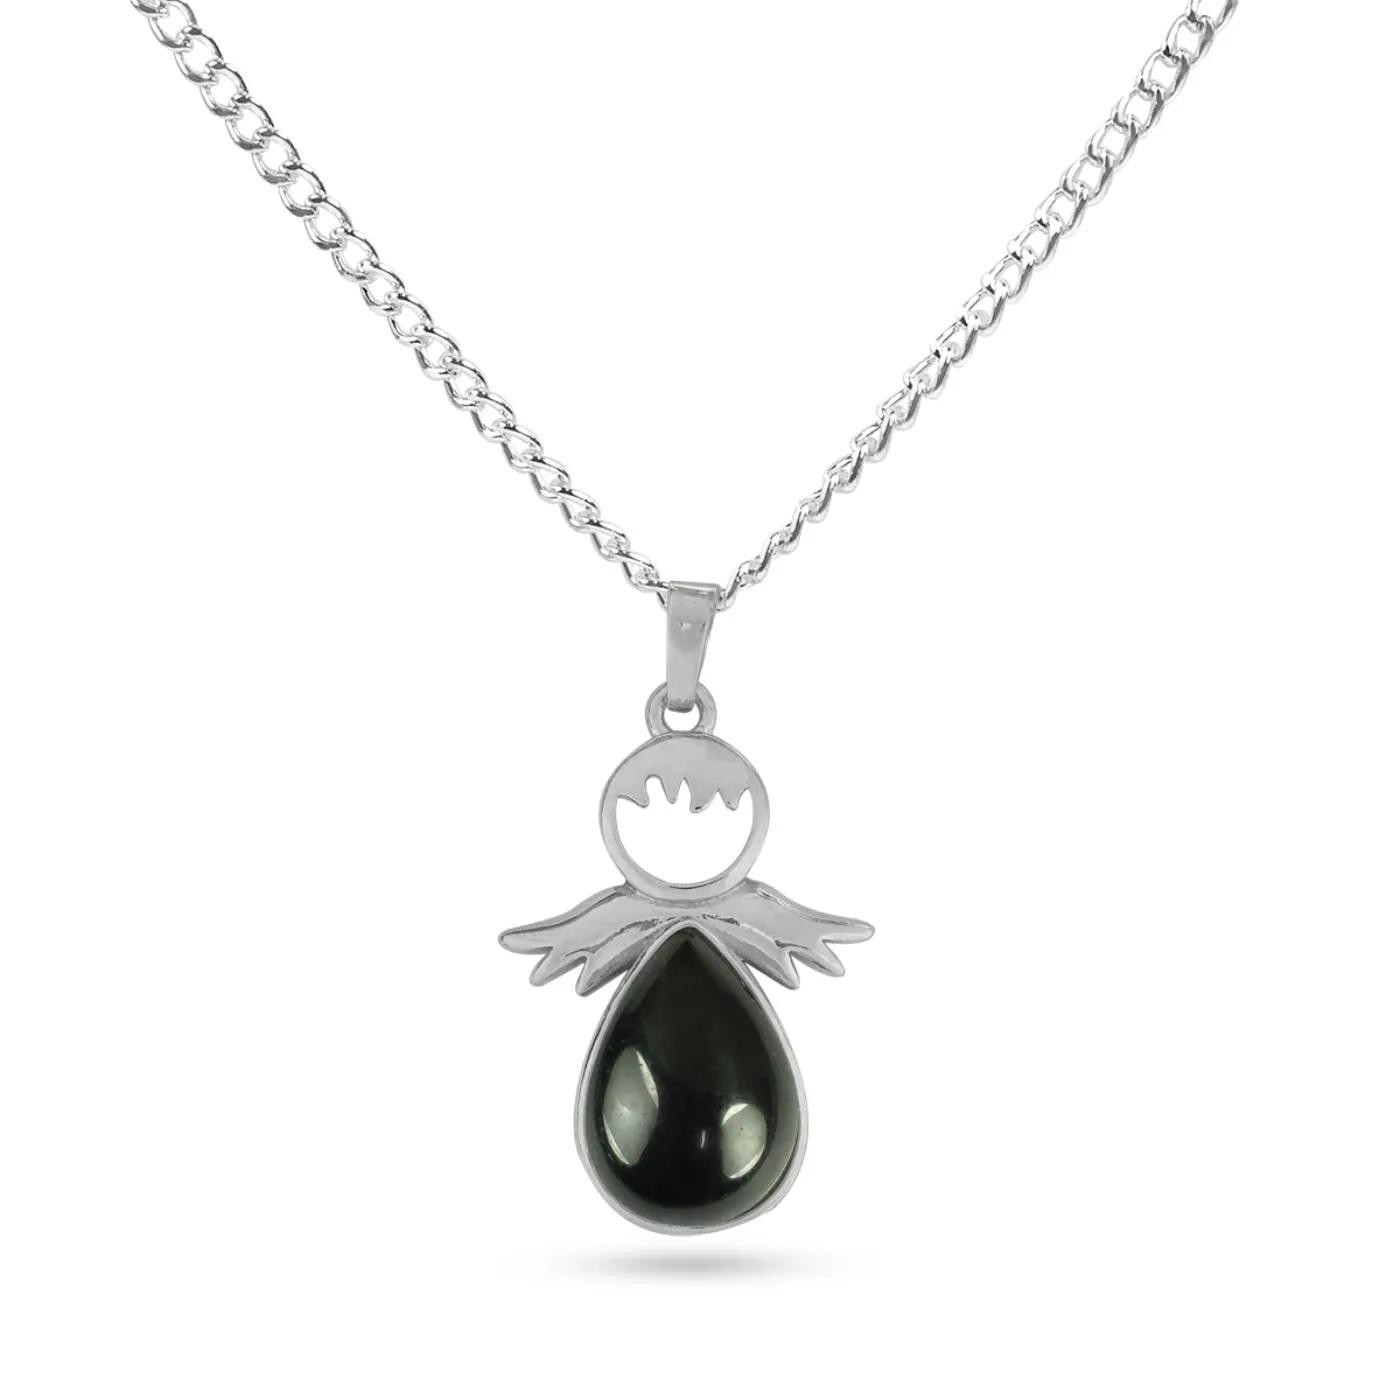
Reiki Crystal Products Natural Black Tourmaline Angel Pendant For Reiki Healing And Crystal Healing
Type: Necklaces & Pendants
Brand: Reiki Crystal Products
Price: Rs. 349
Natural Crystal Stone Pendant | Height : 35 mm | Length - 25 mm Approx. Pendant Charged By Reiki Grand Master & Vastu Expert
Features: Natural Crystal Stone Pendant | Height : 35 mm | Length - 25 mm Approx. Pendant Charged By Reiki Grand Master & Vastu Expert,Natural Healing Stone Pendant for Reiki Healing, Crystal Healing, Numerology, Tarot, Astrology & Feng Shui,100% Authentic, Original and Natural Healing Crystal / Stone - small holes, crack marks on the surface or inside the stones are often visible,Material : Natural Healing Stones See Images & Product Description For Healing Properties /Advantages,Stylish Party-Daily-Office-Casual Wear Reiki Healing Stone Pendant / Locket for Men, Women, Boys, Girls. Best for Gifting & Personal Use.
Included: Pack Of 1 X Black Tourmaline Angel Pendant